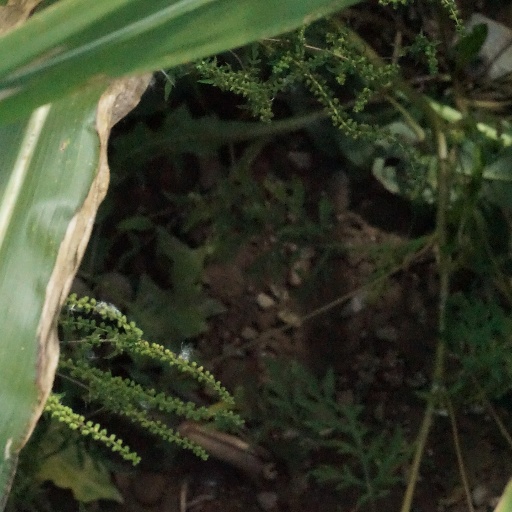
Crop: maize; corn